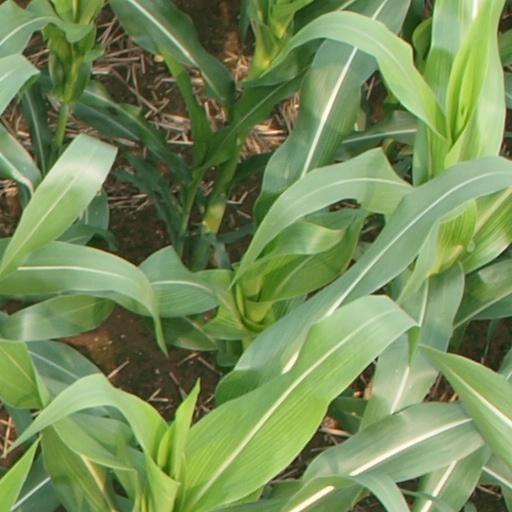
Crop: maize; corn